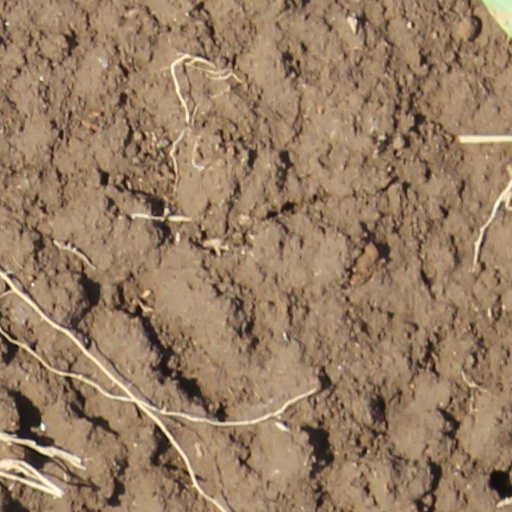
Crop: wheat